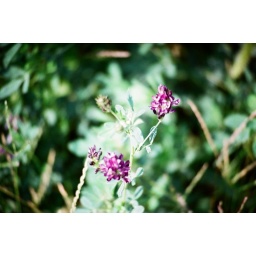
Random Flowers in a field by my house